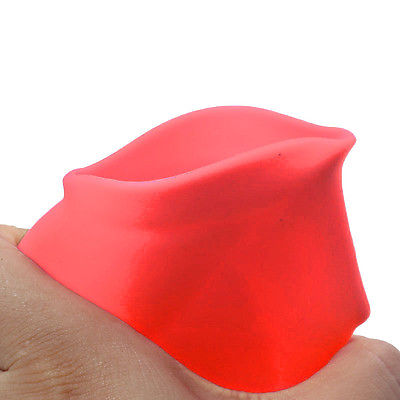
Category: mug